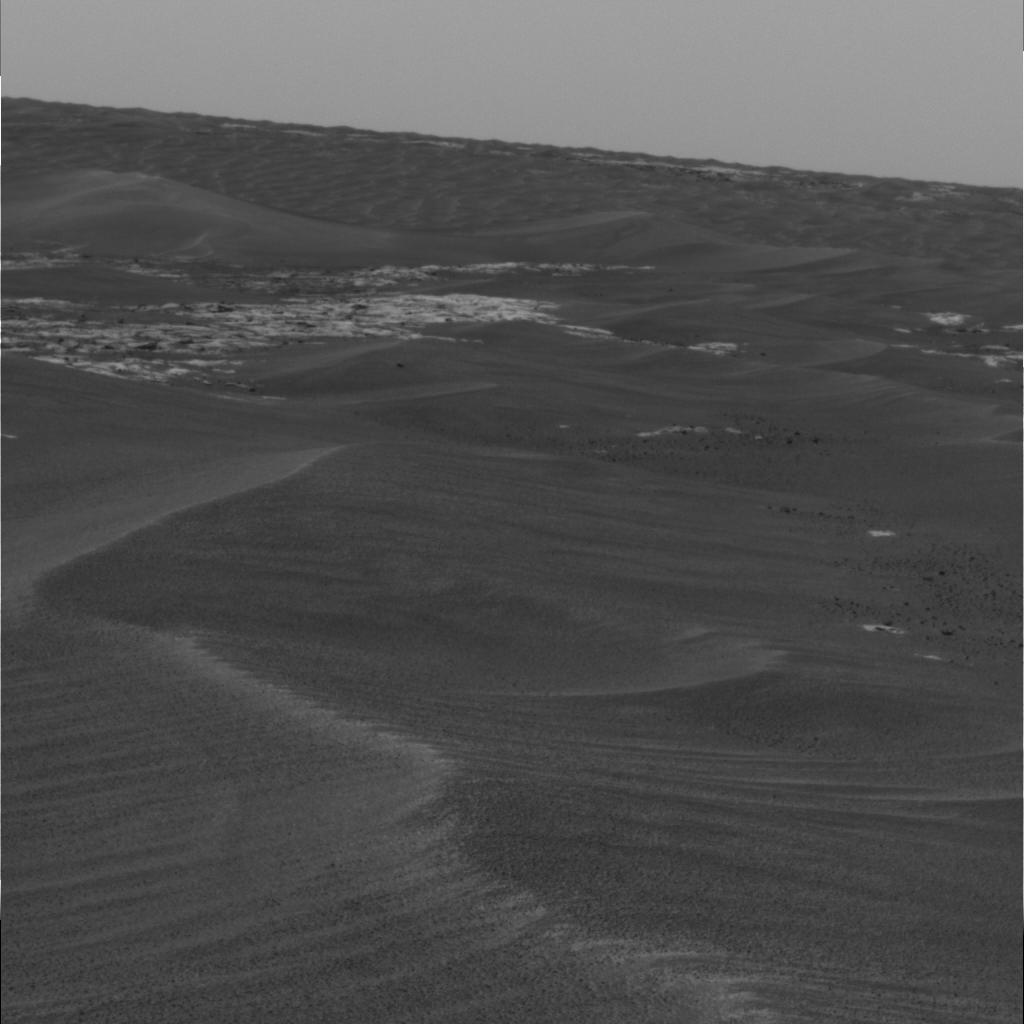
Surface features visible: Rock Outcrops, Rocks (Misc), Dunes/Ripples, Soil, Distant Vista, Sky